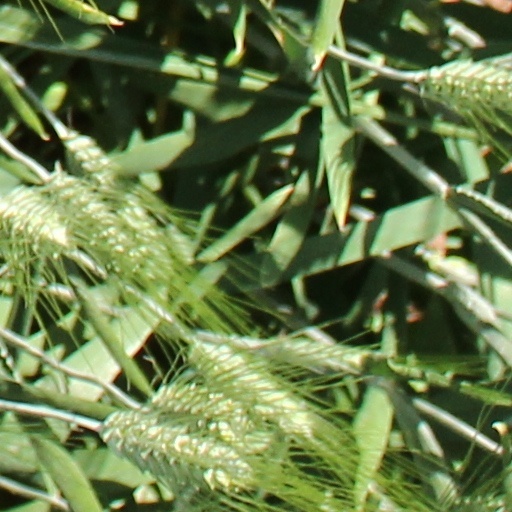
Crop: wheat